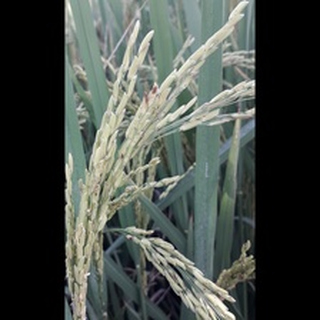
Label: healthy_rice